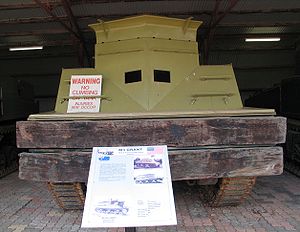
M3 Lee / Varianter / Britiske varianter
Den australske M3 BARV
"M3 Lee var en amerikansk kampvogn, som blev anvendt under 2. verdenskrig. I Storbritannien blev kampvognen kaldt ""General Lee"" efter den amerikanske borgerkrigs general Robert E. Lee, og den modificerede udgave, som blev bygget efter britiske specifikationer med et nyt tårn blev kaldt ""General Grant"" efter General Ulysses S. Grant.